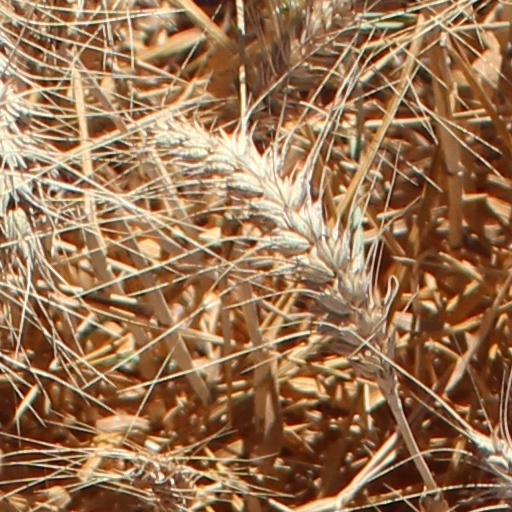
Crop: wheat